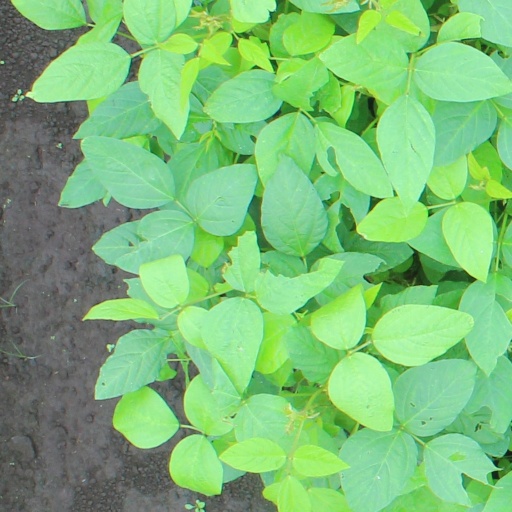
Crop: soybean